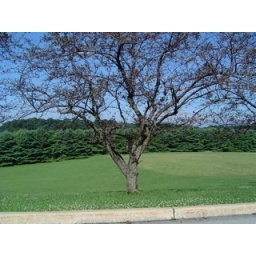
tree &amp;amp; grass - in case anybody forgets what they look like